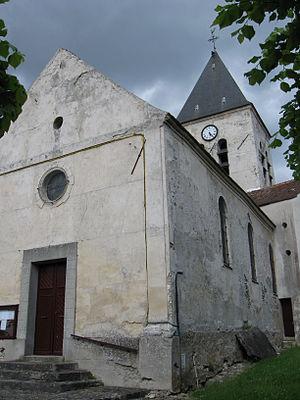
Église Sainte-Geneviève de Jaignes. (département de la Seine-et-Marne, région Île-de-France).
Jaignes est une commune française située dans le département de Seine-et-Marne en région Île-de-France.